Israel Thorndike

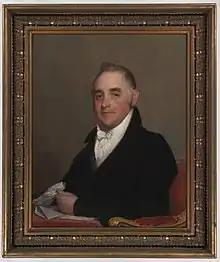
Portrait by Gilbert Stuart

Israel Thorndike (April 30, 1755 – May 9, 1832) was an American merchant, politician, industrialist, and slave trader. He made a fortune in privateering and the Old China Trade, was active in Federalist Party politics during the Thomas Jefferson and James Madison administrations, and later was one of the largest financiers of the early Industrial Revolution in the United States.